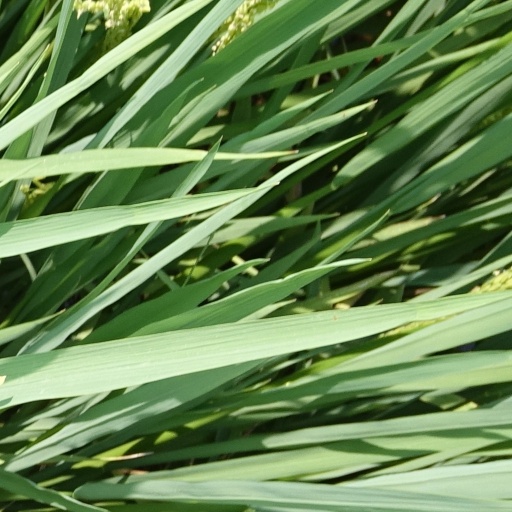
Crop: rice